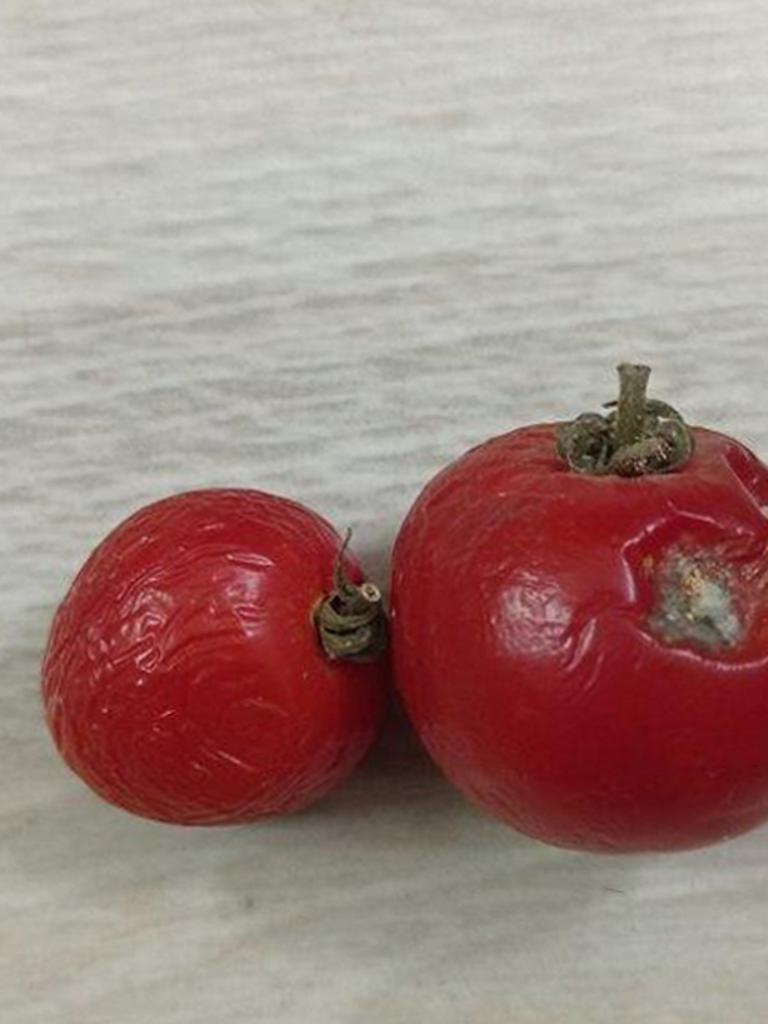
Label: Rotten